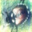
Label: beetle